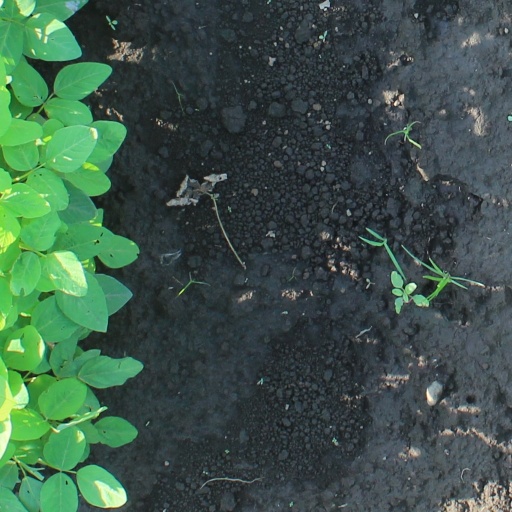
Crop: soybean